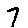
Label: 7